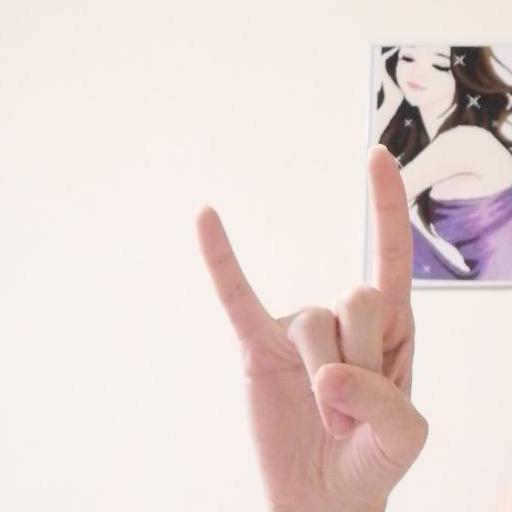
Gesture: rock